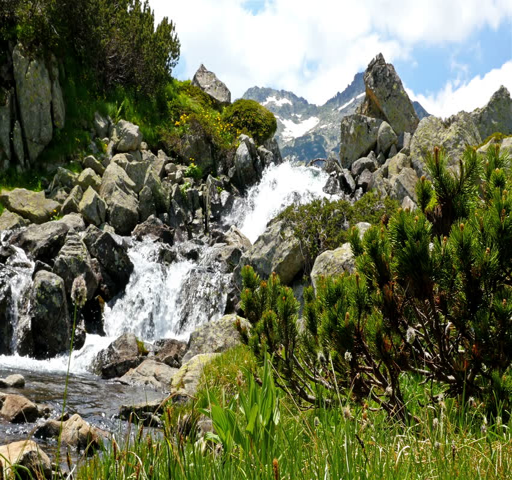
fast flowing water of a mountain river , dolly